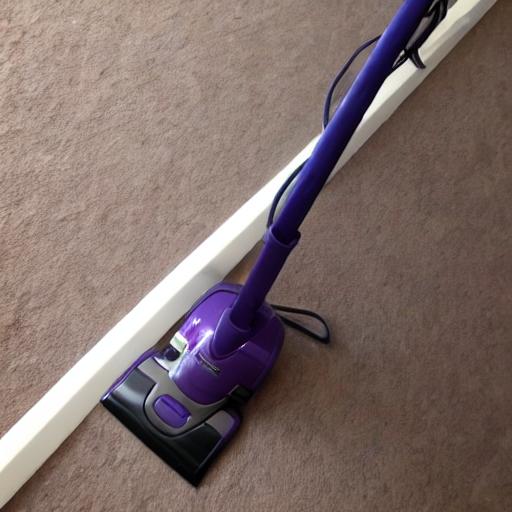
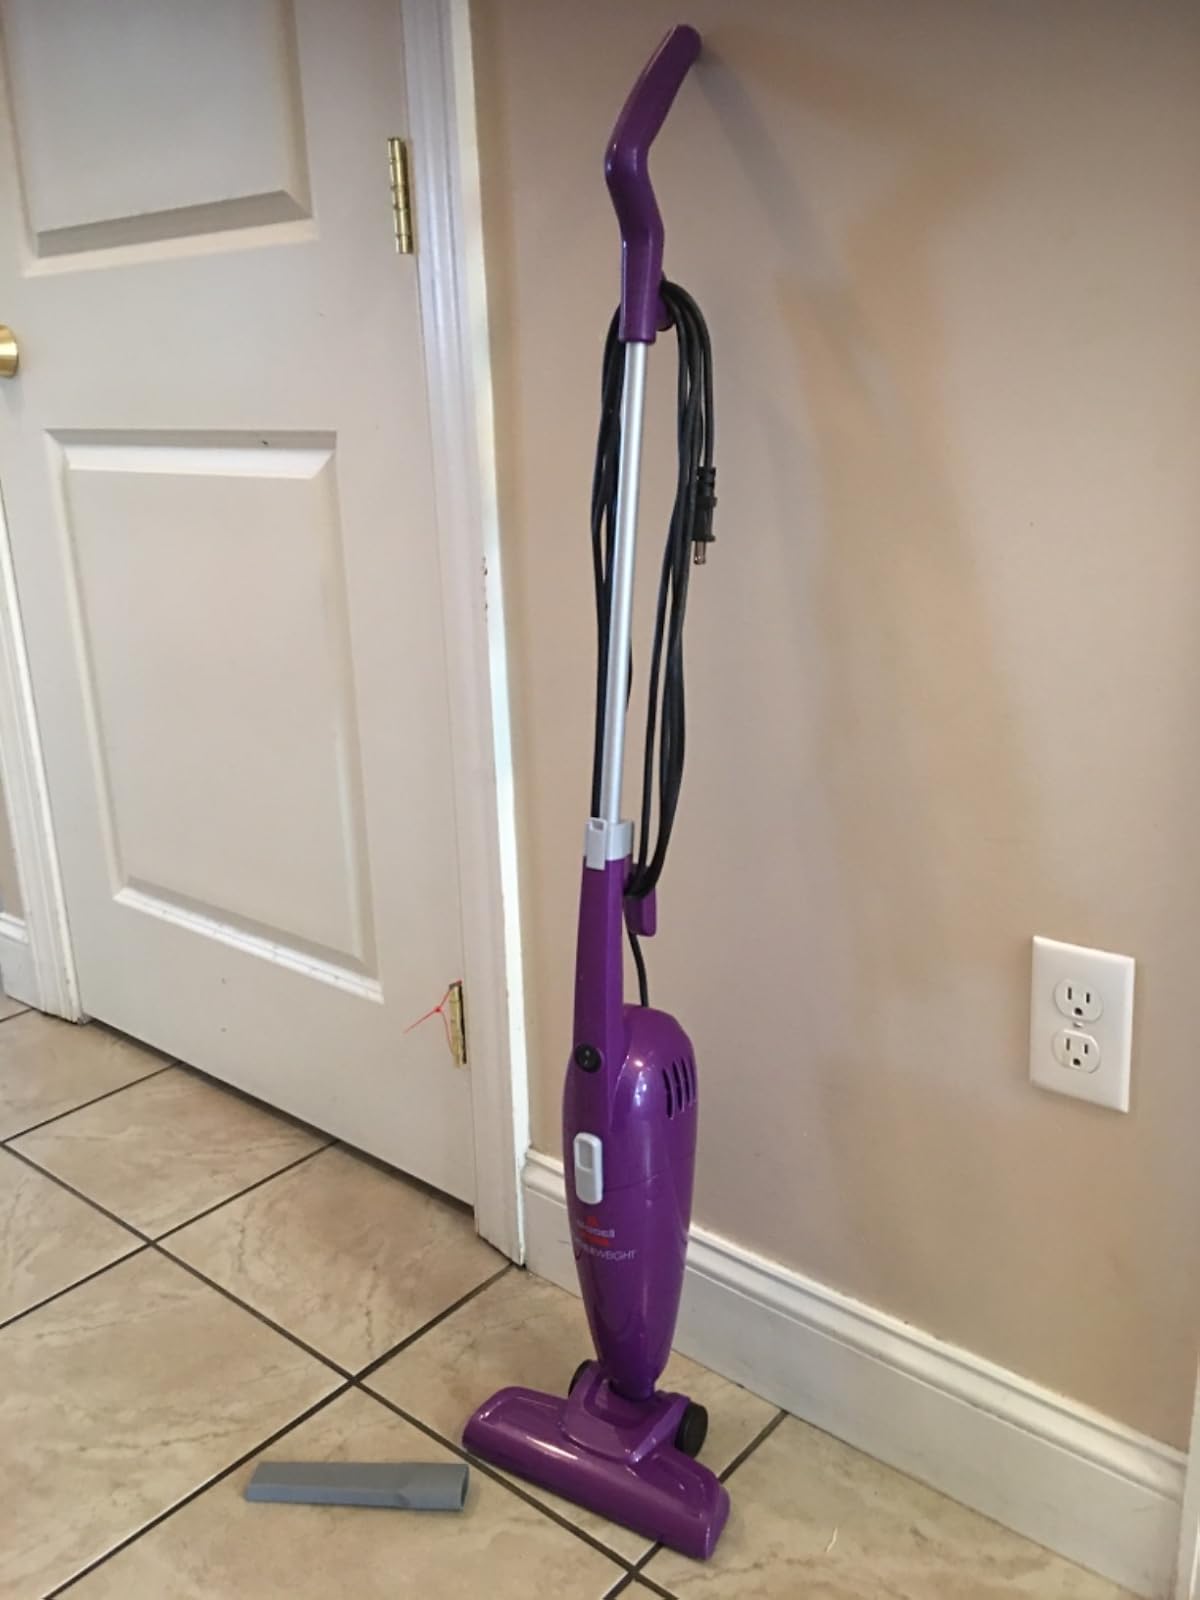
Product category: items_vacuum
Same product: no